Livermore Valley AVA

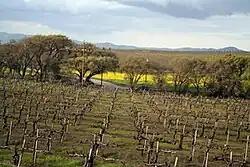
Livermore Valley Vineyard

Viticulture in Livermore Valley has flourished since the 19th century, with the Cresta Blanca Winery, founded in 1882, being one of the earliest, and well-respected vintner, being the first California wine to win an international competition with its initial 1884 vintage awarded the Grand Prix medal at the 1889 Paris Exposition. However, most valley vineyards were shuttered or ripped out during Prohibition except for the Concannon and Wente Vineyards who were limited to produce only sacramental wine.